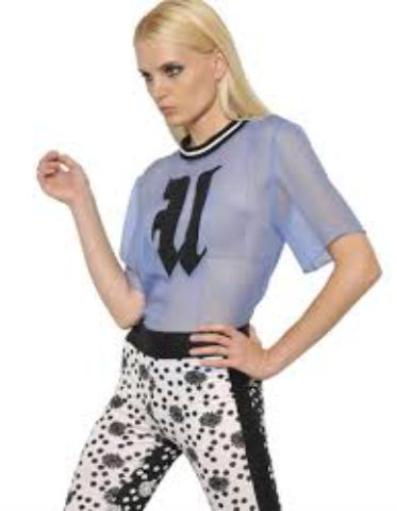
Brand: chiffon
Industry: Food